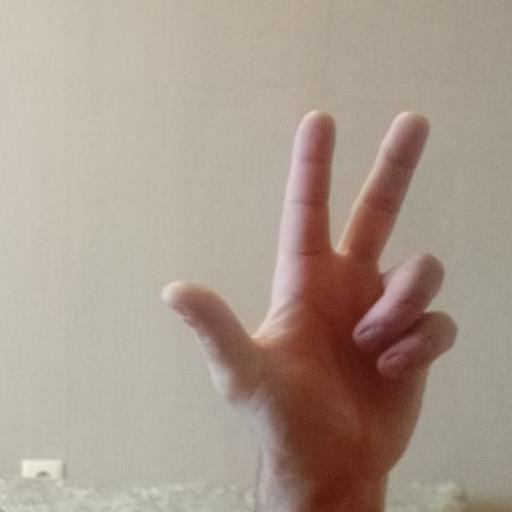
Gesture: three2